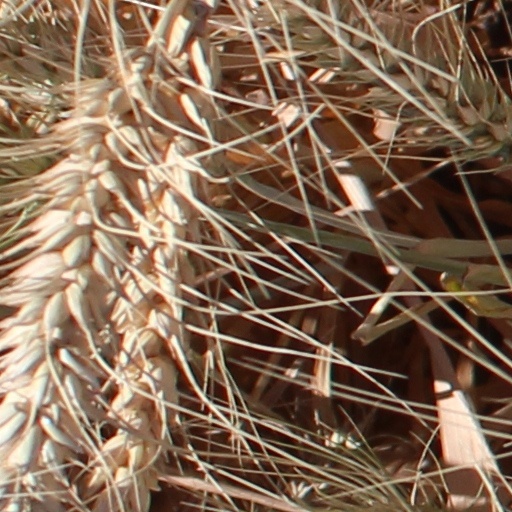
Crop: wheat